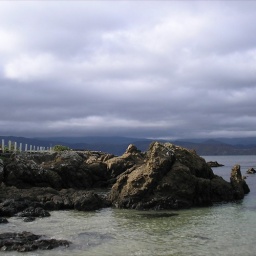
To the left in the shot (where the white &amp;quot;fence&amp;quot; is) is the road . . . you are THAT close to the water